Temple Square

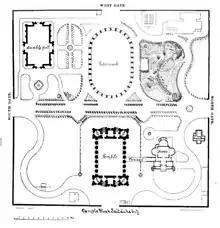
Layout of Temple Square, circa 1893.

In 1847, when Mormon pioneers arrived in the Salt Lake Valley, president Brigham Young selected a plot of the desert ground, initially referred to as "Temple Block," and proclaimed, "Here we will build a temple to our God." When the city was surveyed, the block enclosing that location was designated for the temple, and became known as Temple Square. Temple Square is surrounded by a 15-foot wall that was built shortly after the block was so designated.